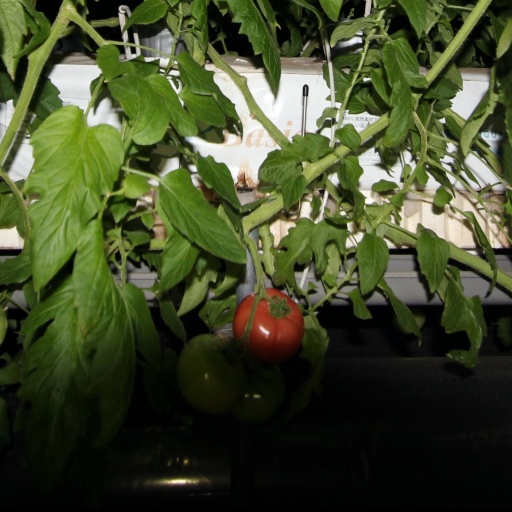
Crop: tomato